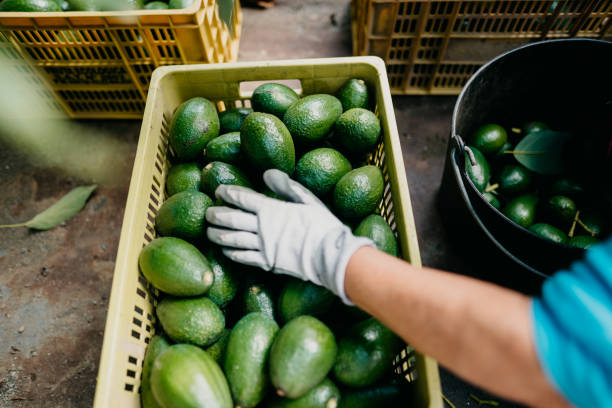
Label: Avocado